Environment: real
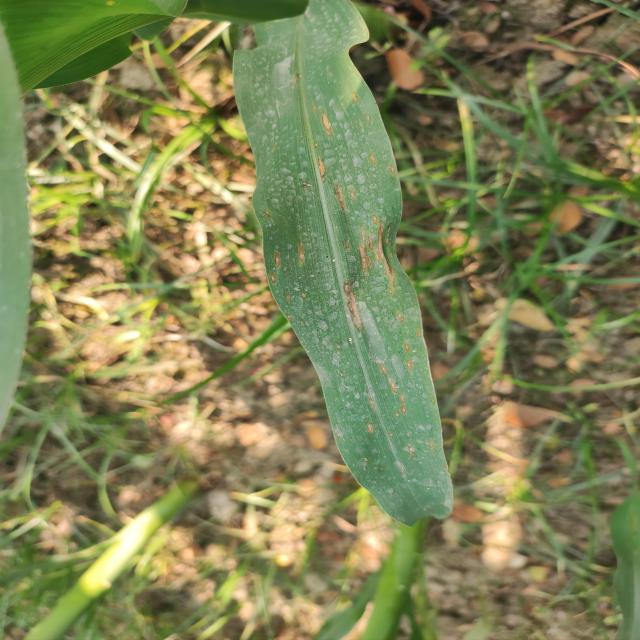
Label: northern_corn_leaf_blight